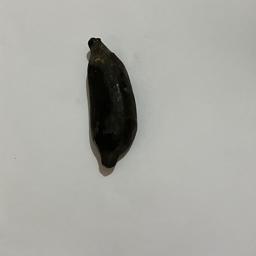
Ripeness: Overripe